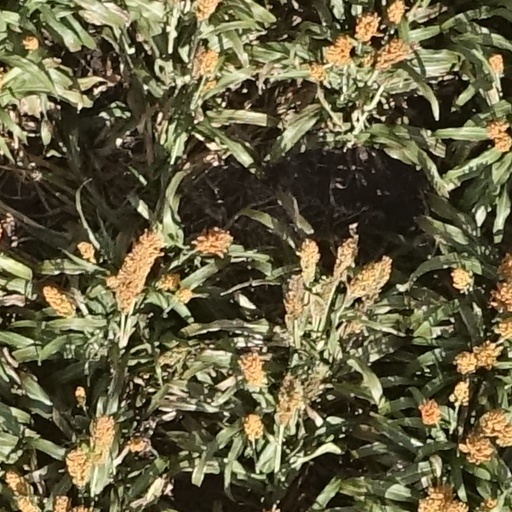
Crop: sorghum